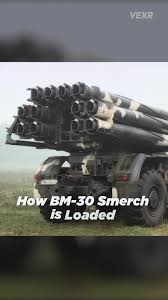
Label: BM-30